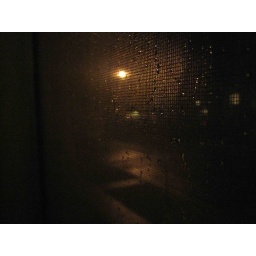
This is the picture I took by the window before I went to bed in that day.